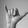
ASL letter: Y